Service Squadron

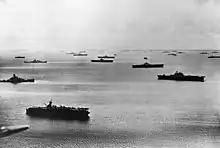
The Fifth Fleet at anchor at Majuro, 1944.

The Marshall Islands were considered the first major stepping stone for the battles across the Central Pacific to Japan. United States Marines were landed on 30 January 1944, but found that Japanese forces had previously evacuated their fortifications to Kwajalein and Enewetak about a year earlier. The islands that made up the Majuro atoll were secured without incident. Majuro had one of the largest natural anchorages in the Pacific. It became the first major forward base for the US Pacific fleet and was the largest and most active port in the world until the war moved westward and Majuro became supplanted by Ulithi.